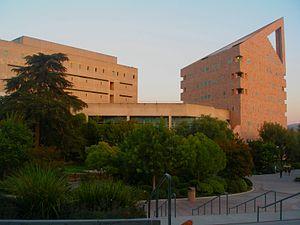
Le Classroom, Laboratory & Administration Building communément connu comme le CLA Building est un bâtiment du campus de l'université d'État polytechnique de Californie à Pomona. Conçu par l'architecte Antoine Predock dans le style futuriste et achevé en 1993, il est devenu un symbole de l'université.